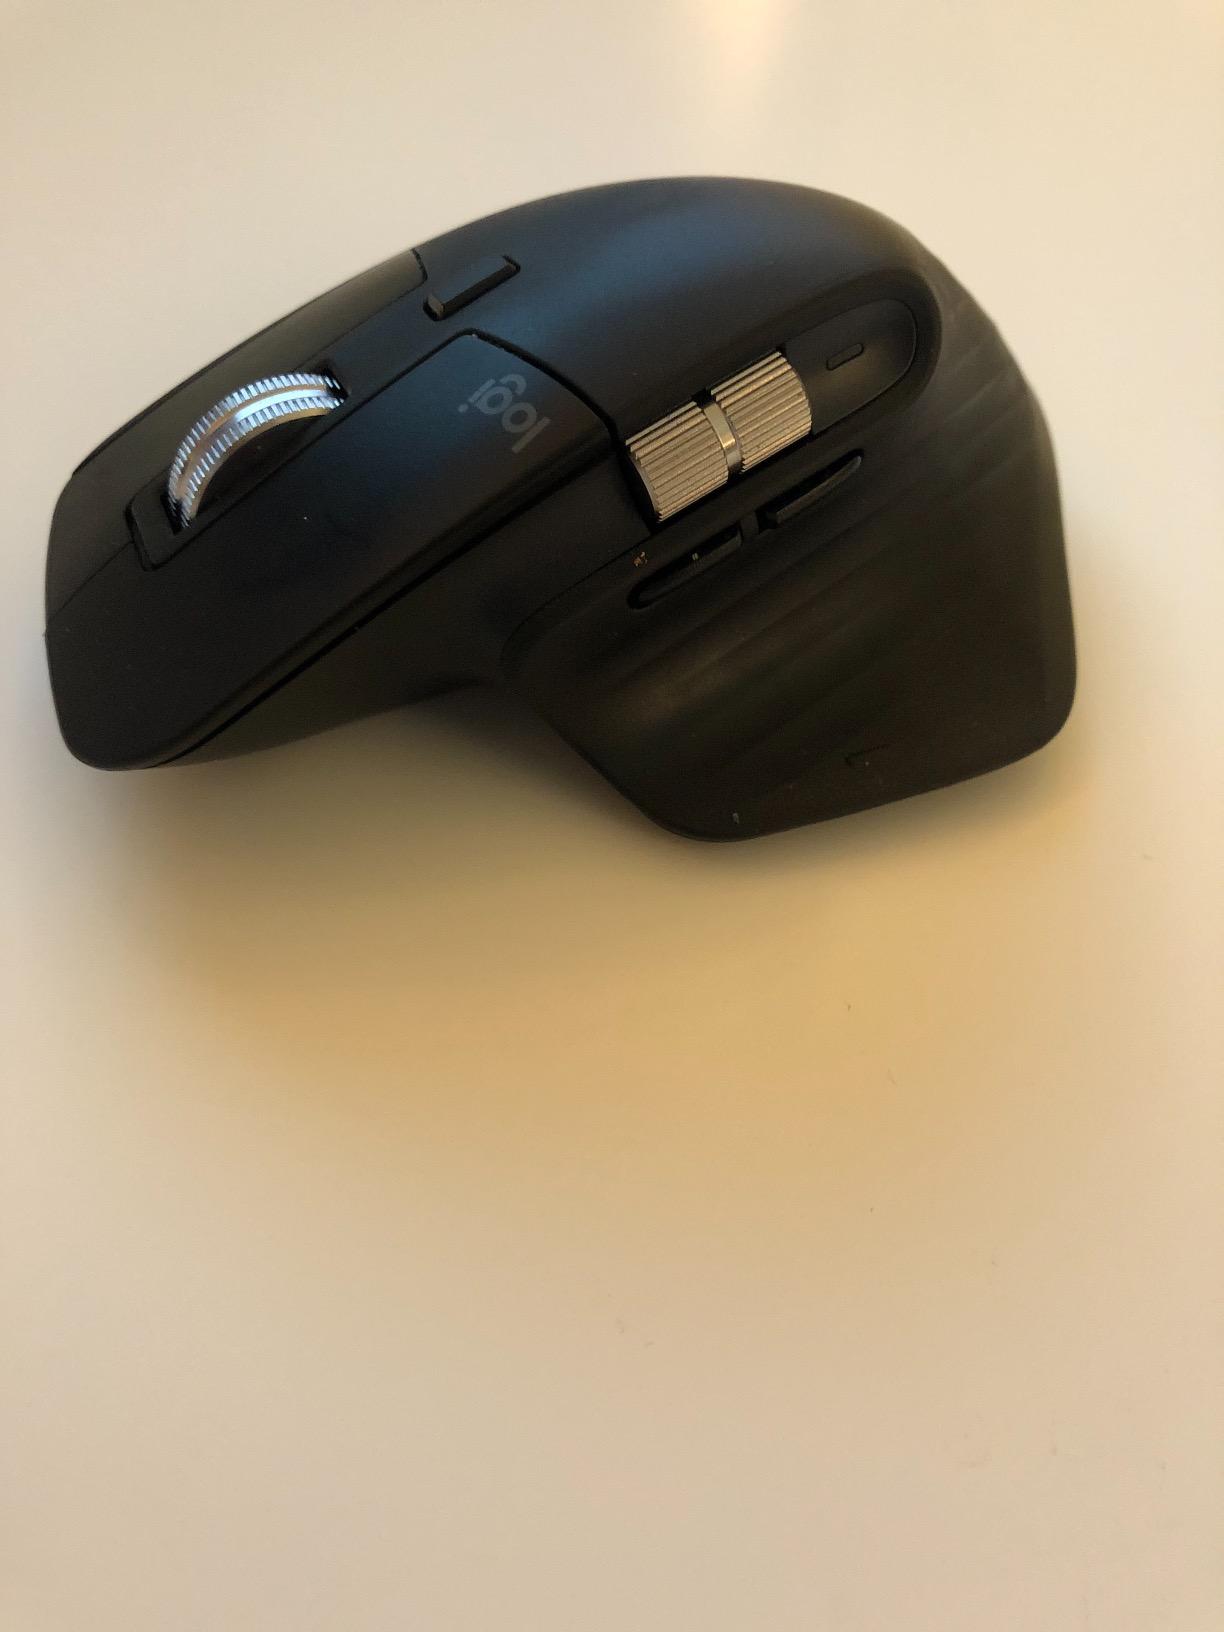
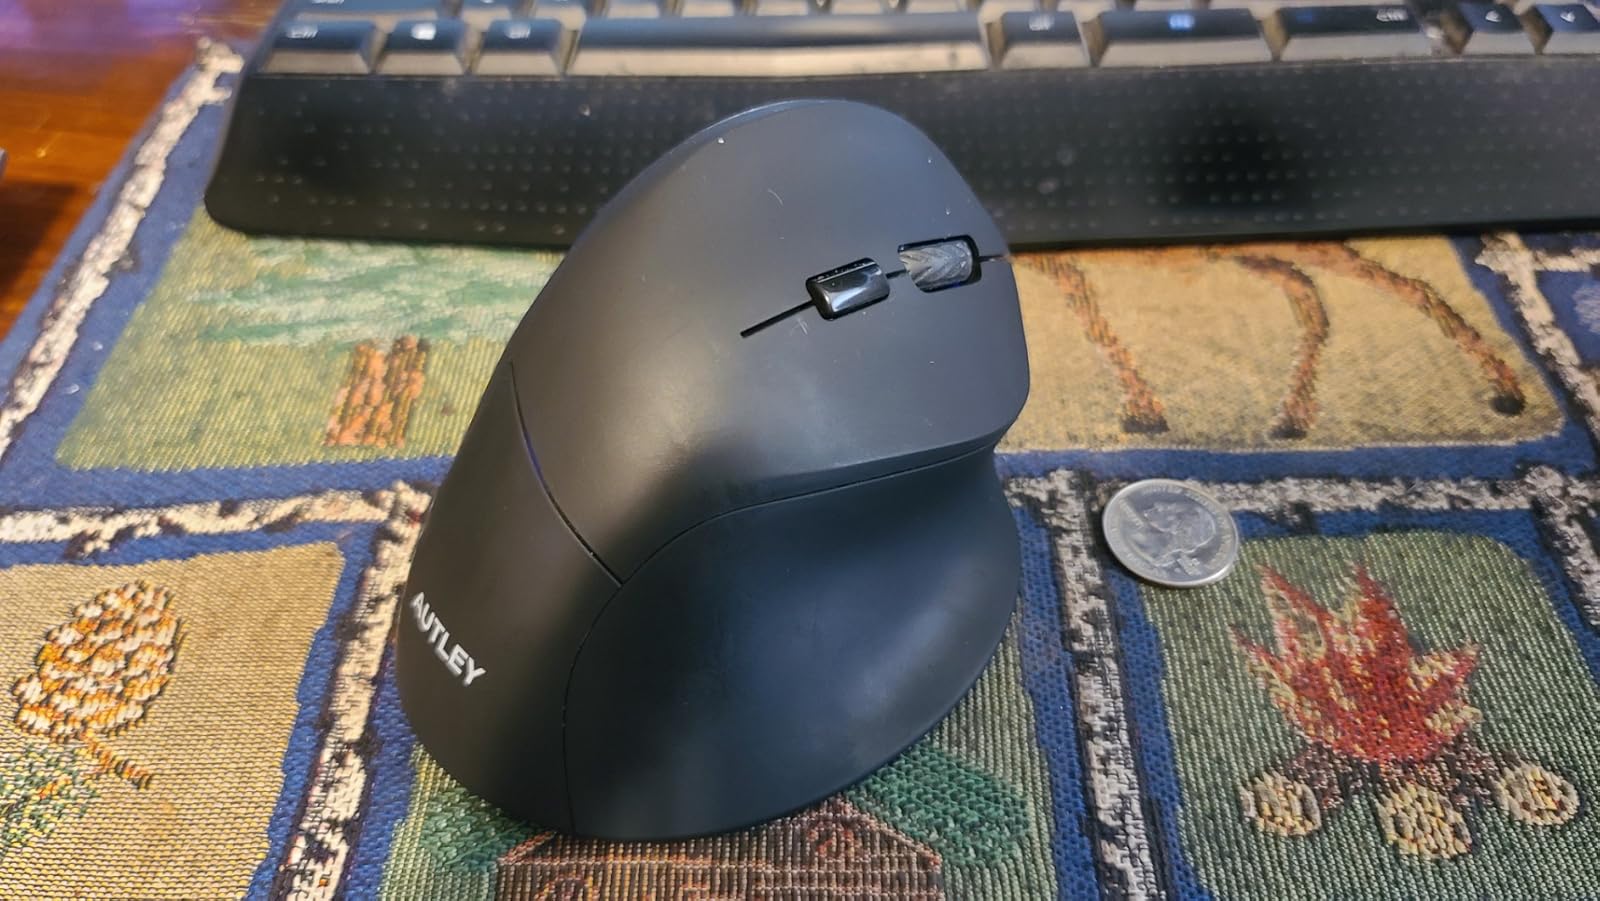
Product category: mouse
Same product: no